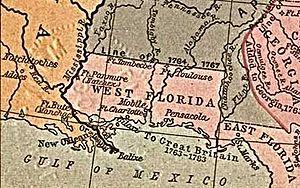
George Johnstone est un officier de marine britannique et membre de la Chambre des communes. Il fut le premier gouverneur la Floride occidentale de 1763 à 1767.
La Floride espagnole fait référence à la colonie espagnole de Floride. Les Espagnols débarquèrent sur la péninsule, en 1513, et en revendiquèrent le territoire de 1565 à 1763 puis à nouveau de 1784 à 1821. Leurs prétentions territoriales, dans les années 1560, s'étendaient, au nord, jusqu'à la Mission Santa Elena qui se trouvait sur ce que l'on nomme aujourd'hui Parris Island en Caroline du Sud, près de Port Royal.